Conus arenatus

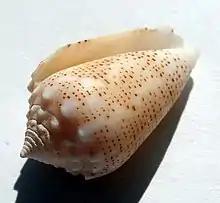
The shell of "Conus arenatus"

The size of the shell varies between 25 mm and 90 mm. The shell is stoutly turbinated, coronated on the spire. The color of the shell is white, sprinkled in a waved longitudinal manner with very small, close brown dots, sometimes forming indistinct bands. The aperture has usually a light flesh-color.